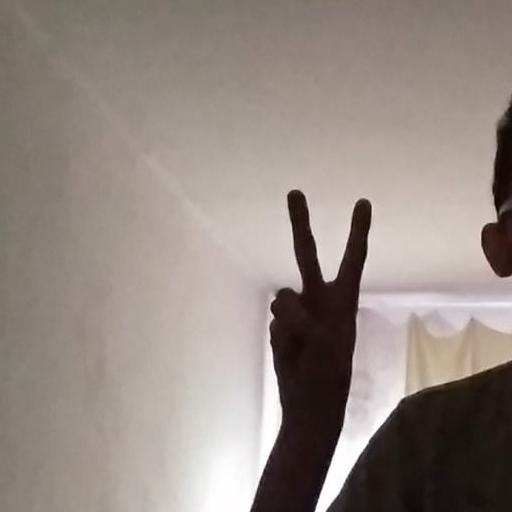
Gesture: peace